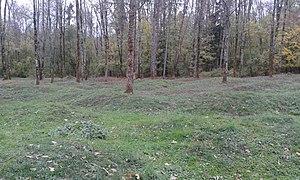
Douaumont
Douaumont est une ancienne commune française et une commune déléguée de Douaumont-Vaux située dans le département de la Meuse, en région Grand Est.